Crew Return Vehicle

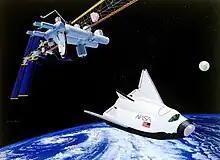
HL-20 Concept art

Dr. Wernher von Braun first brought up the concept of space lifeboats in a 1966 article, and then later NASA planners developed a number of early concepts for a space station lifeboat: